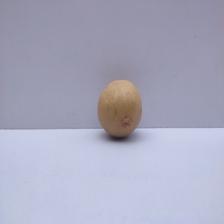
Size: Medium